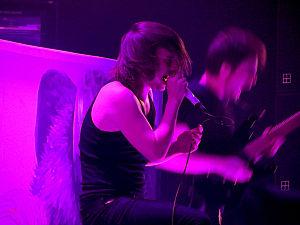
Rise to Remain est un groupe de heavy metal et metalcore britannique, originaire de Londres, en Angleterre. Le groupe compte trois EP, et a participé à des festivals tels que le Download Festival ou encore le Sonisphere Festival. Ils sont élus « meilleur nouveau groupe » en 2010 par le magazine Metal Hammer. Le groupe sort son premier album, City of Vultures, le 5 septembre 2011, produit par Colin Richardson. Le groupe met un terme à ses activités en janvier 2015.